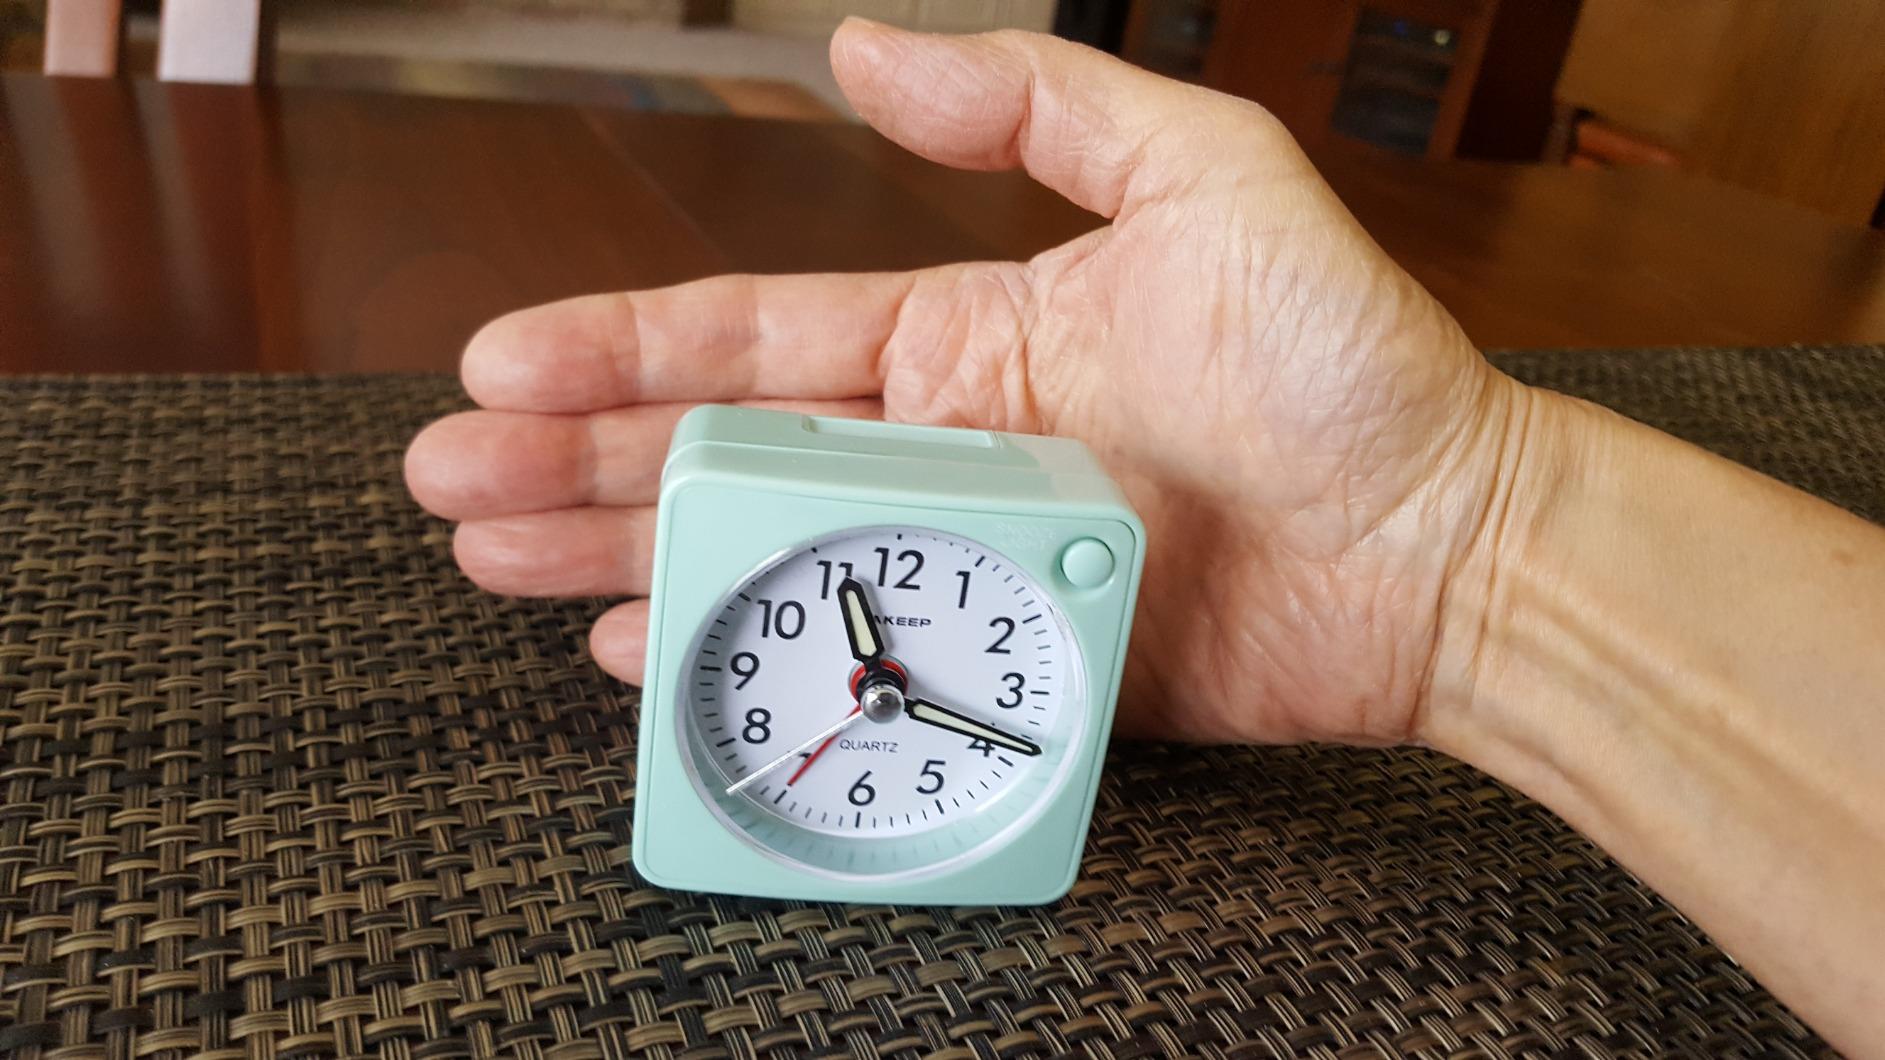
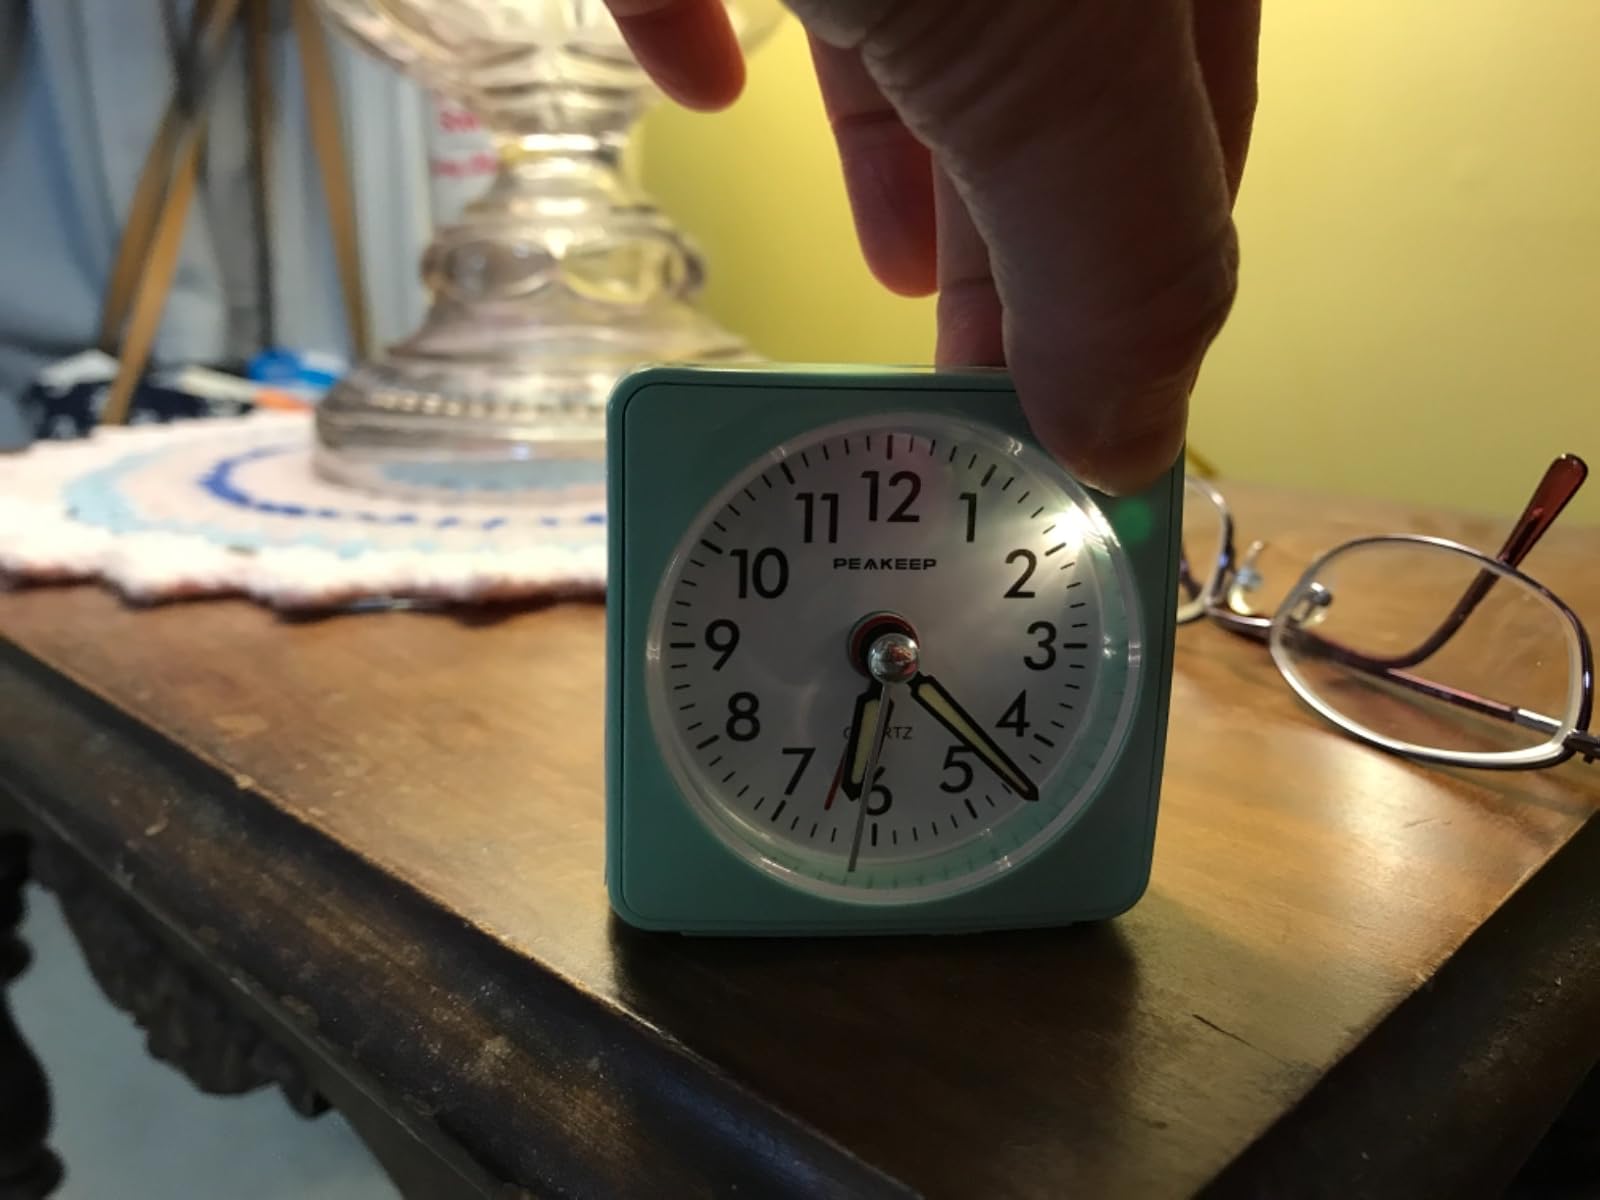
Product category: clock
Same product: yes